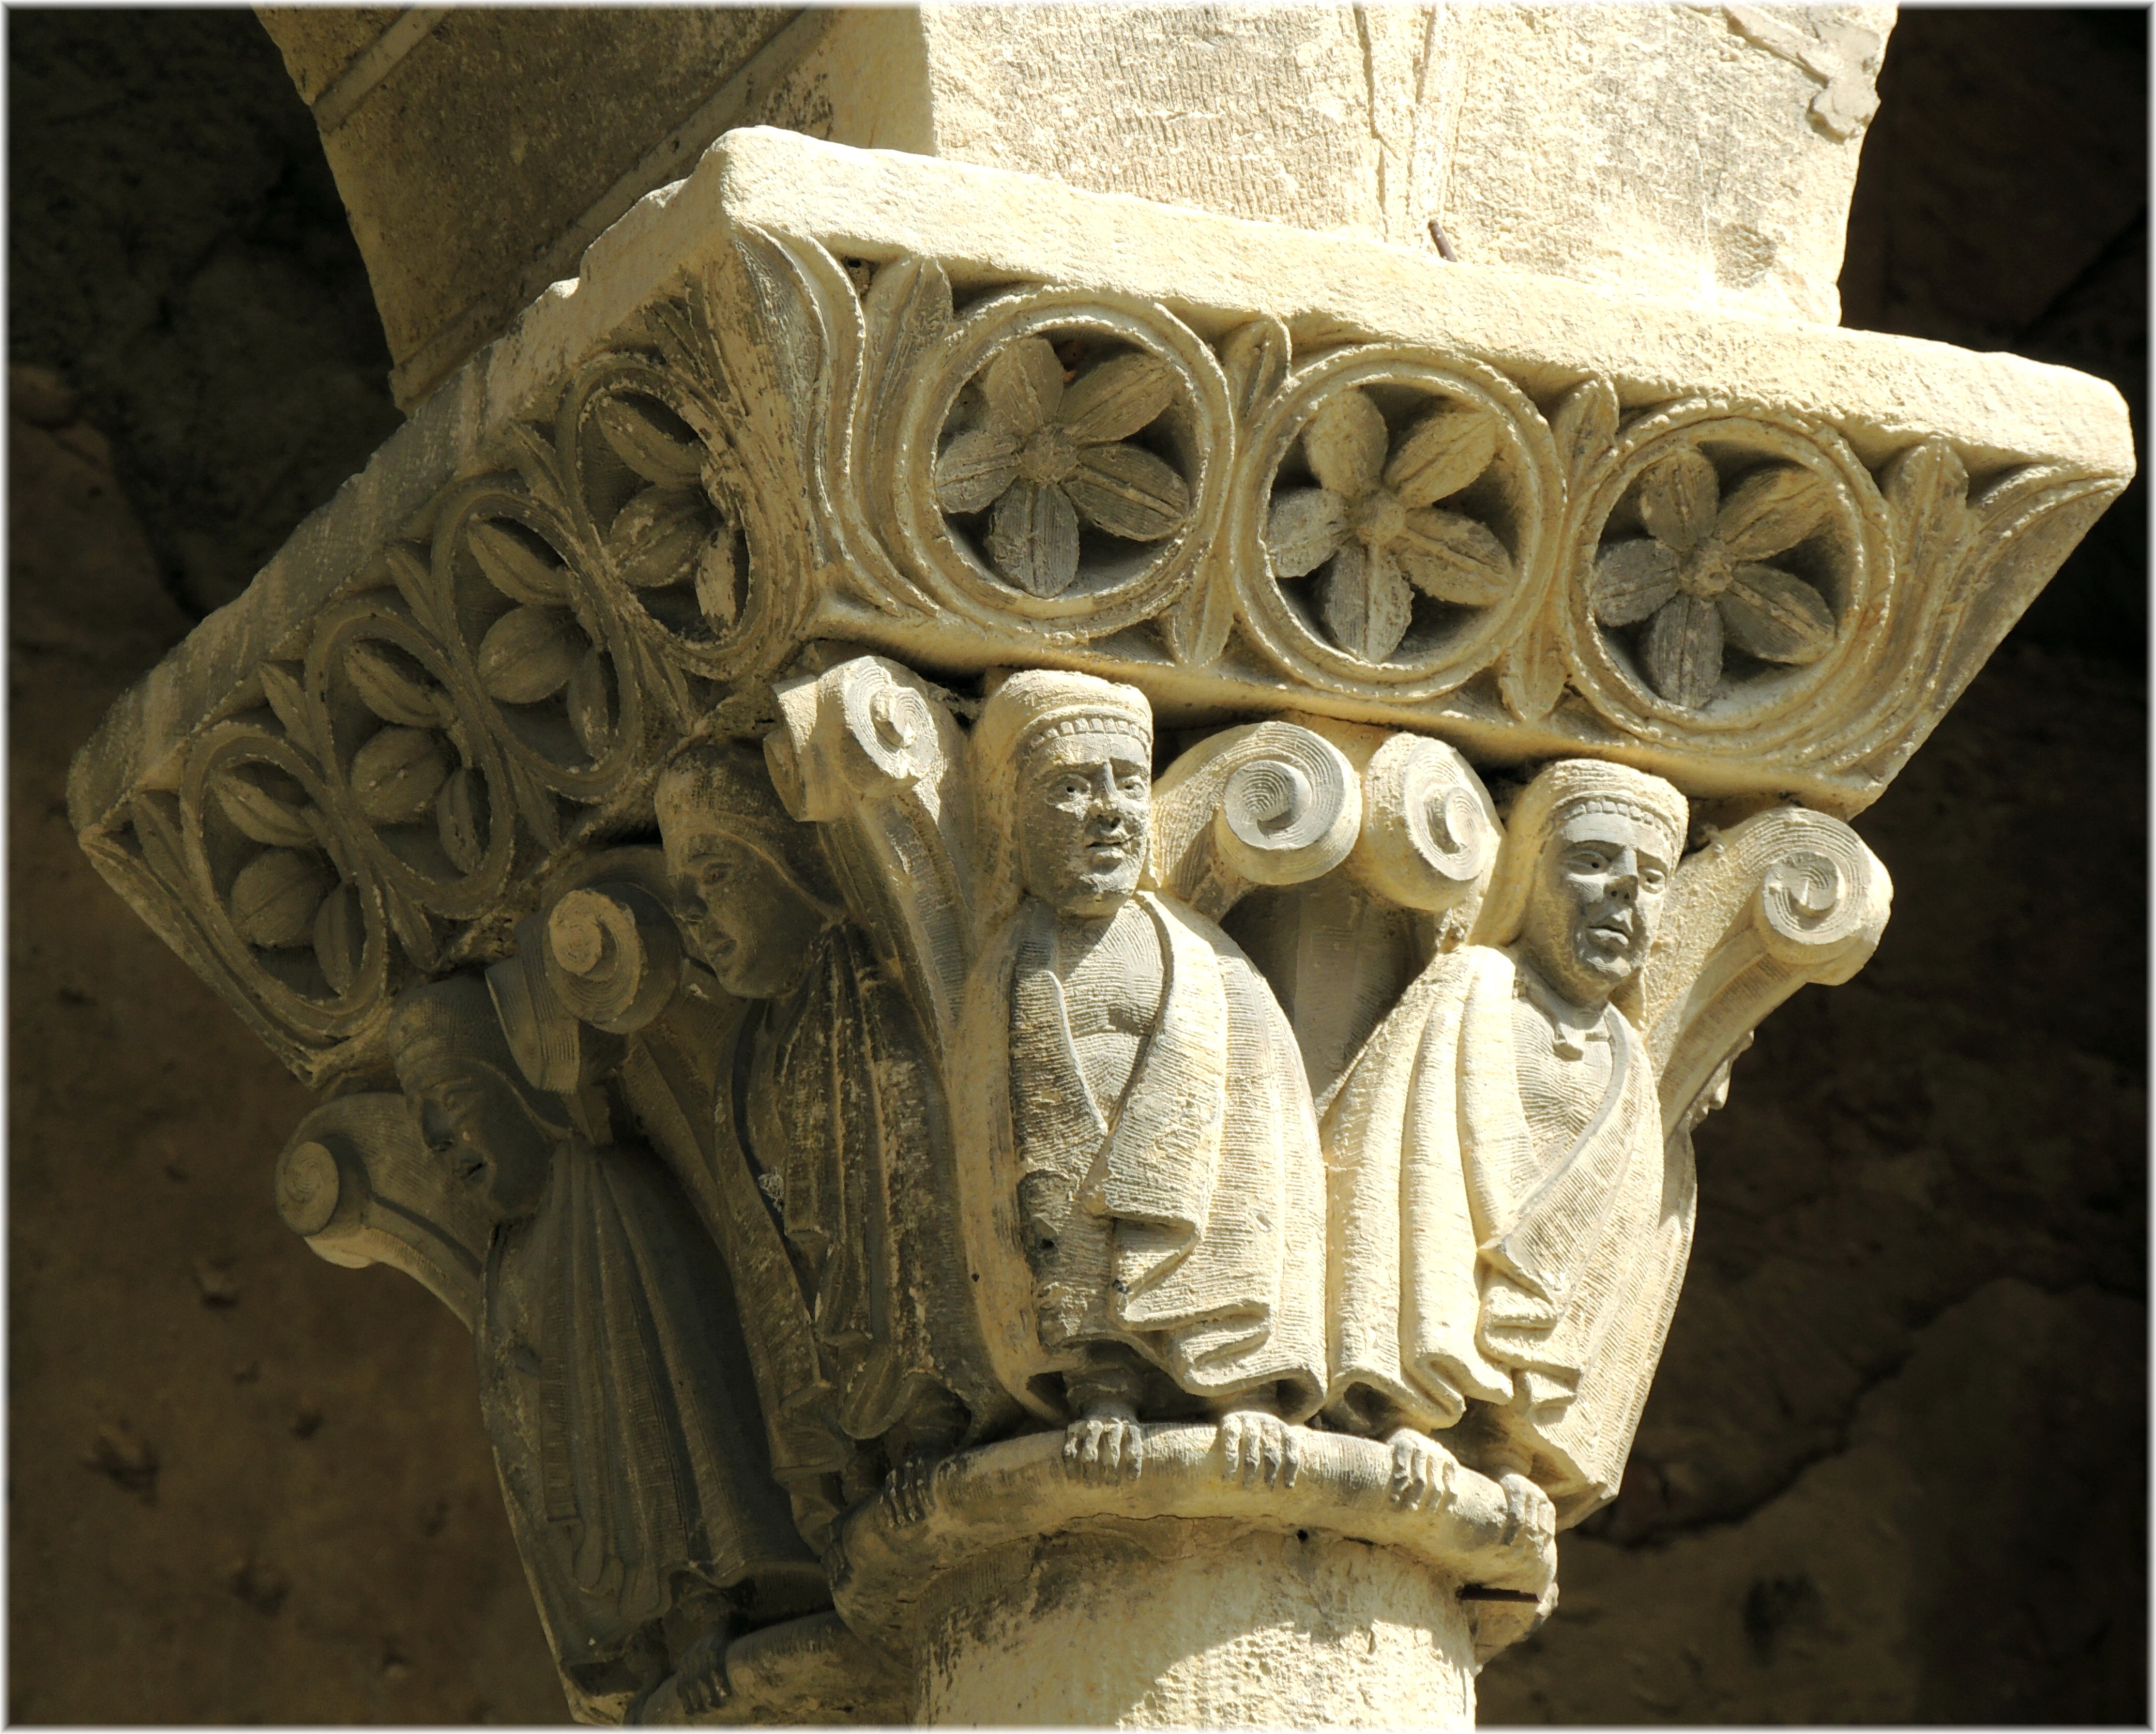
city, stone, monument, europe, statue, column, sculpture, art, spain, espagne, temple, europa, piedra, history, ciudad, castillayleon, segovia, espanha, carving, pedra, relief, cidade, espana, castillaleon, patrimonio, stone carving, ancient history